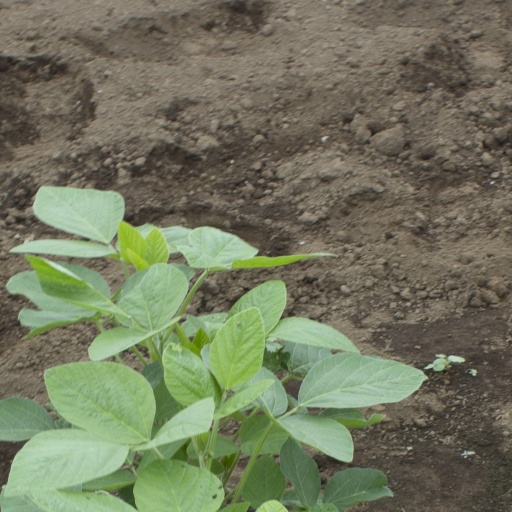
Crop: soybean